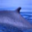
Label: whale